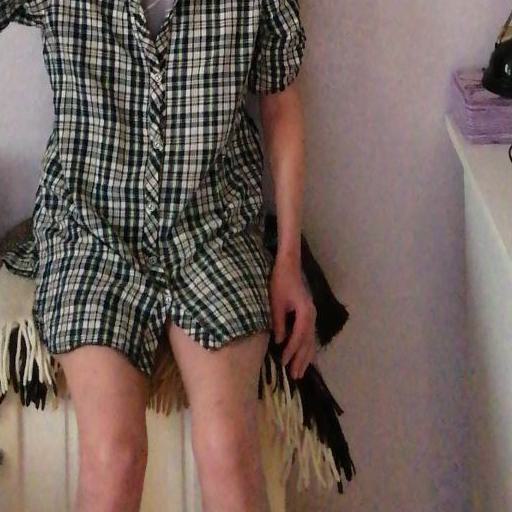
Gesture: no_gesture